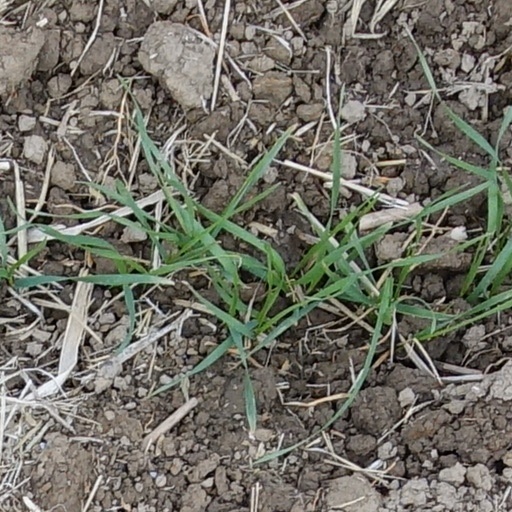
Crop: wheat